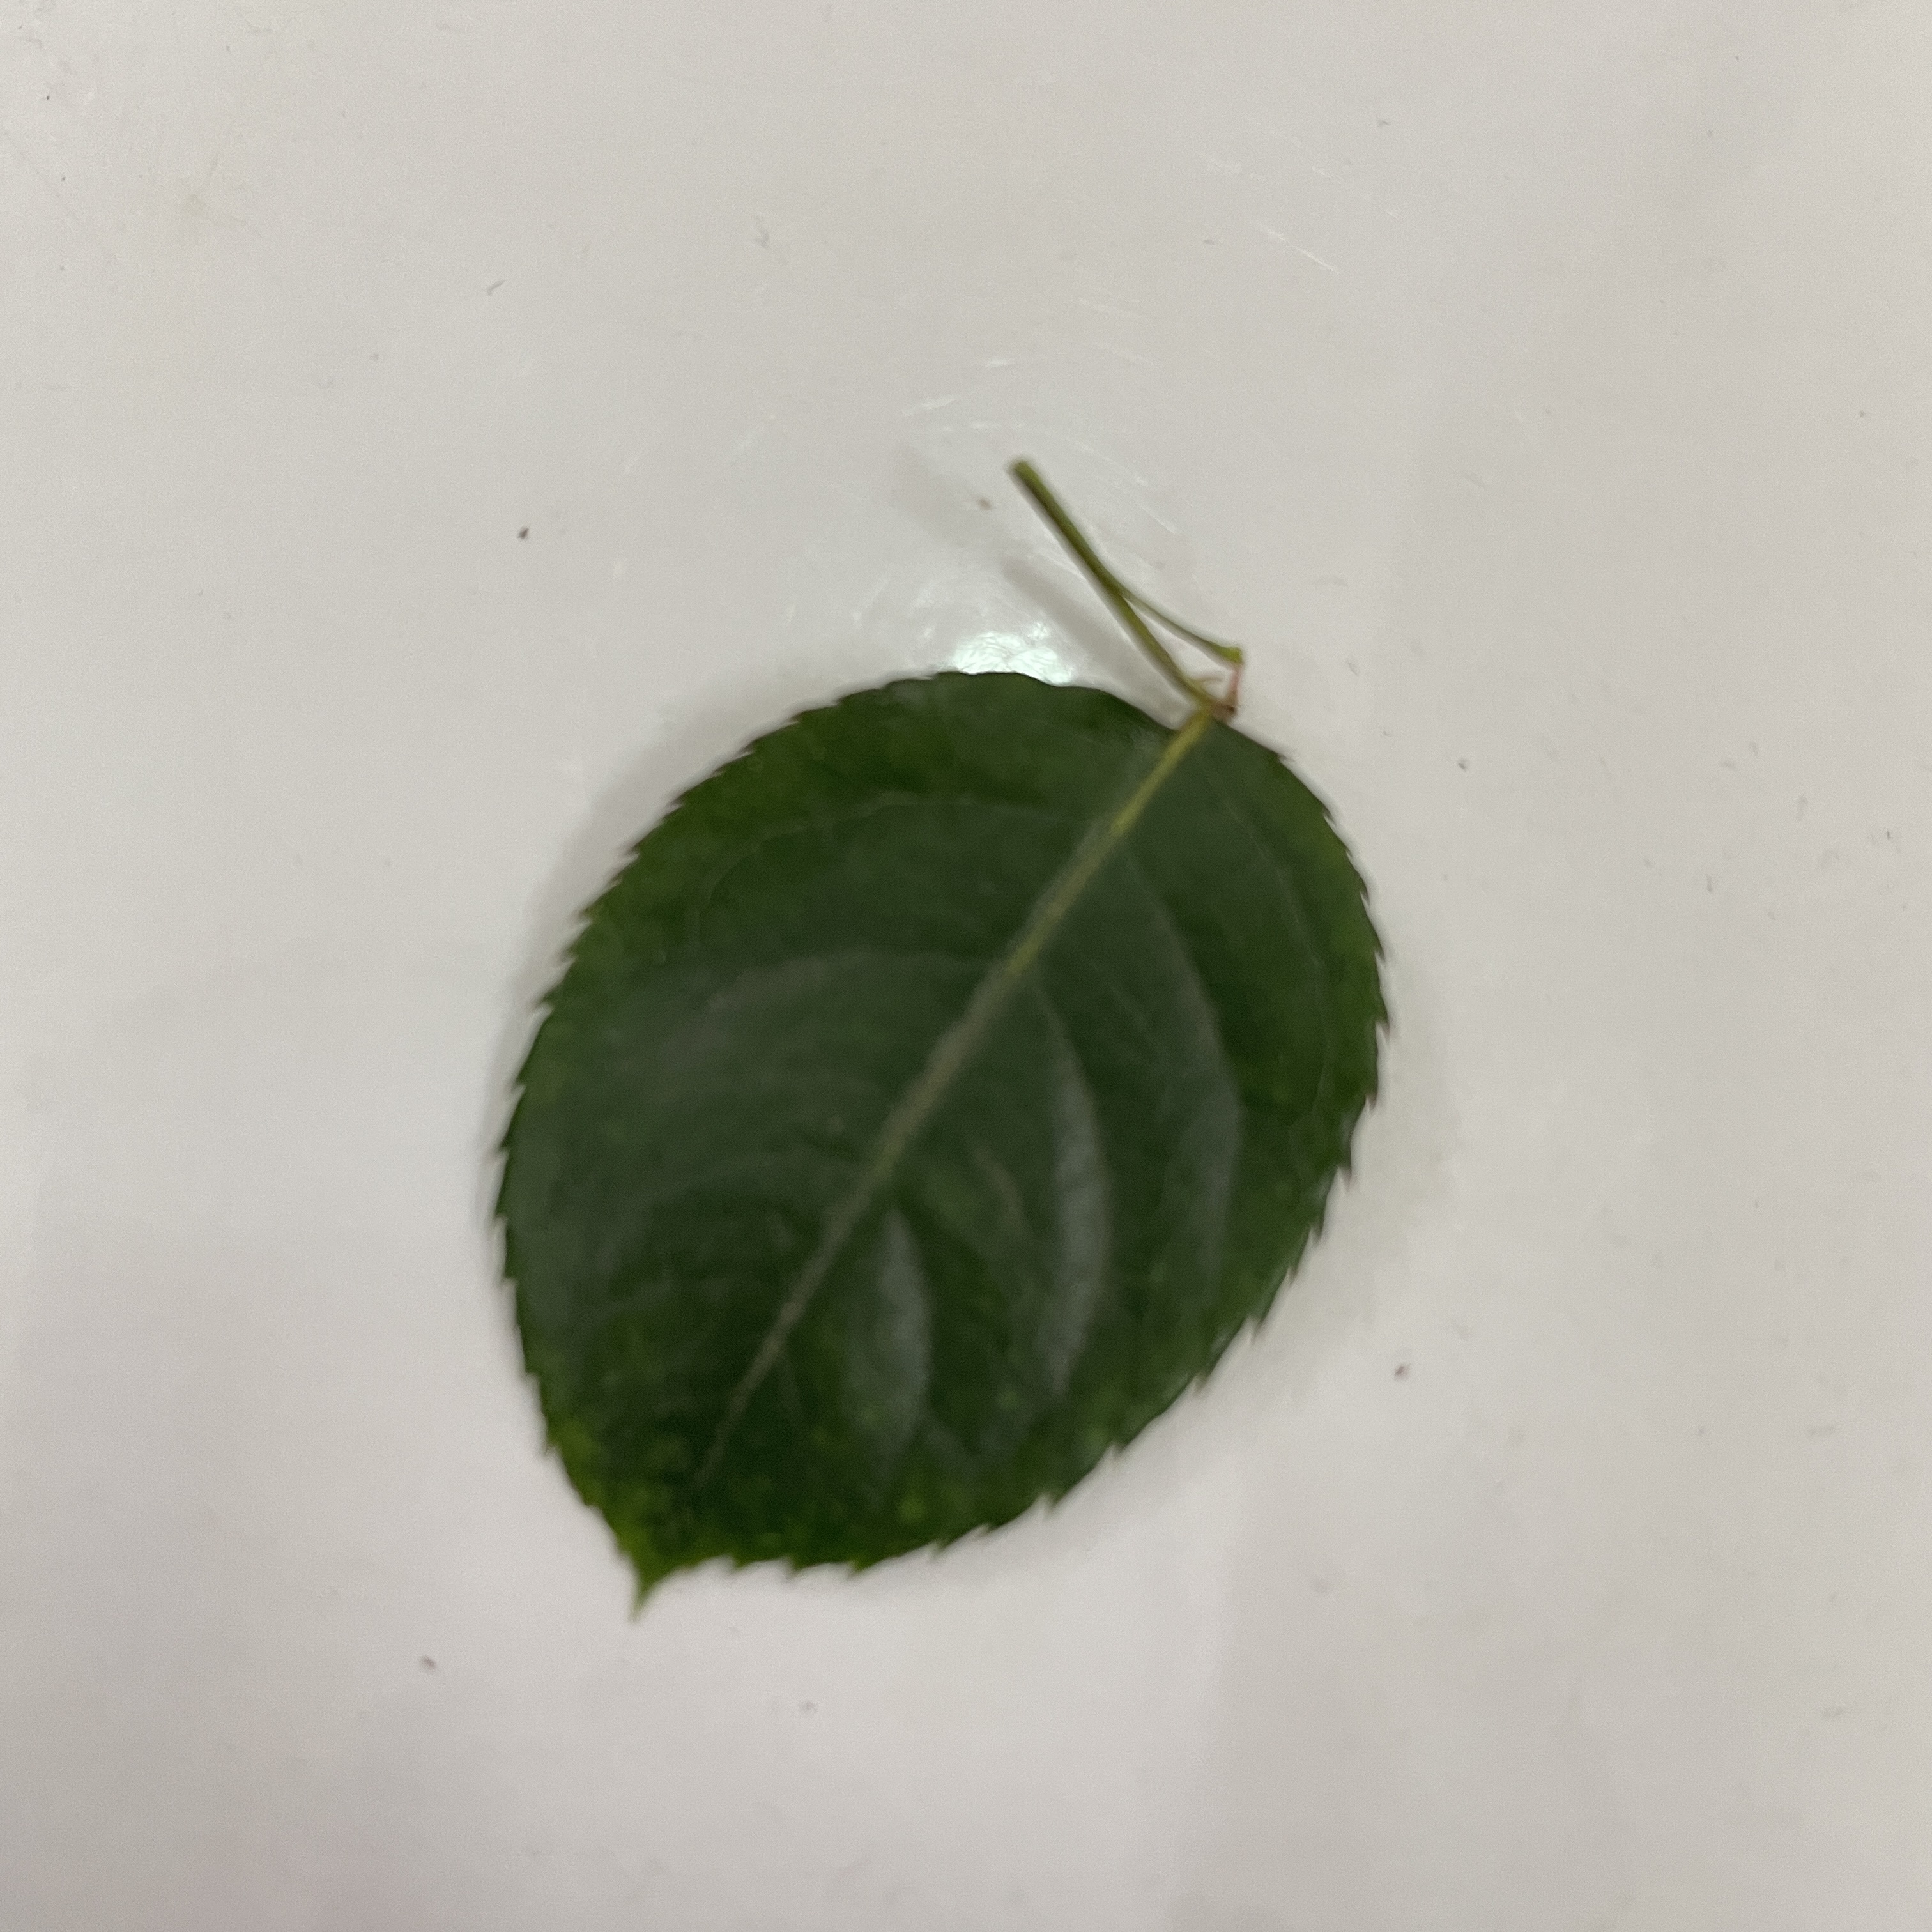
Label: Healthy Leaf